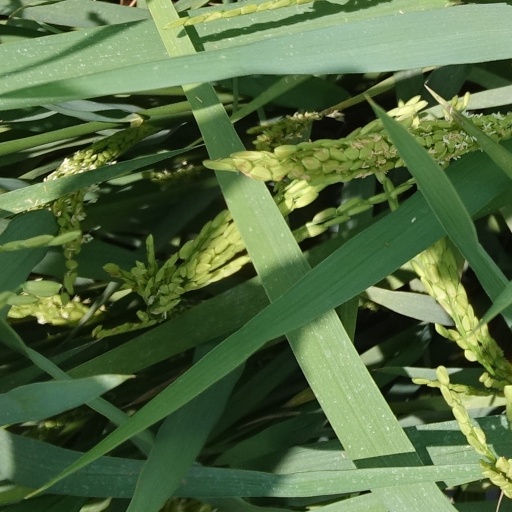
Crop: rice